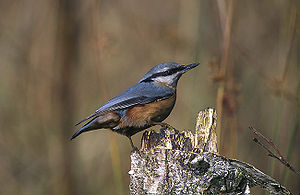
Spætmejser
Spætmejsen (Sitta europaea) er udbredt i Europa og i dele af Asien
Spætmejser er en familie af spurvefugle, der alle er udbredt på den nordlige halvkugle. Familien indeholder kun slægten Sitta. Fuglene er 10-20 cm lange.